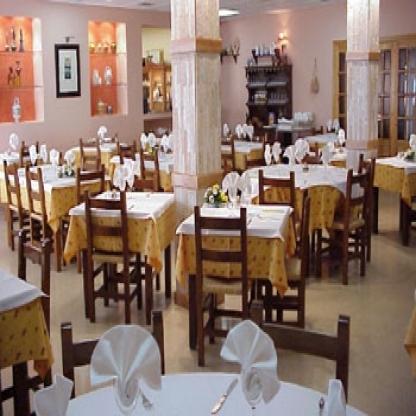
Scene: Indoor